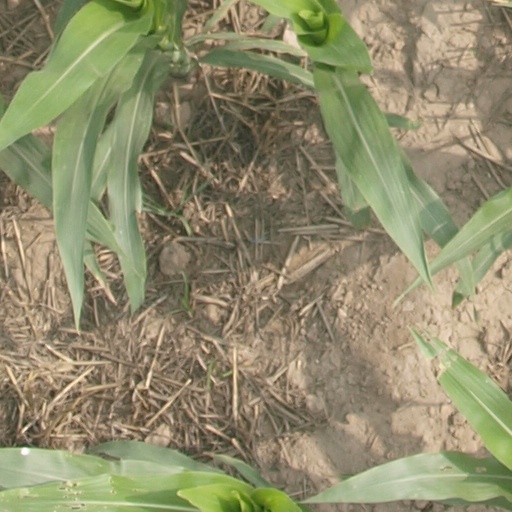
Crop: maize; corn